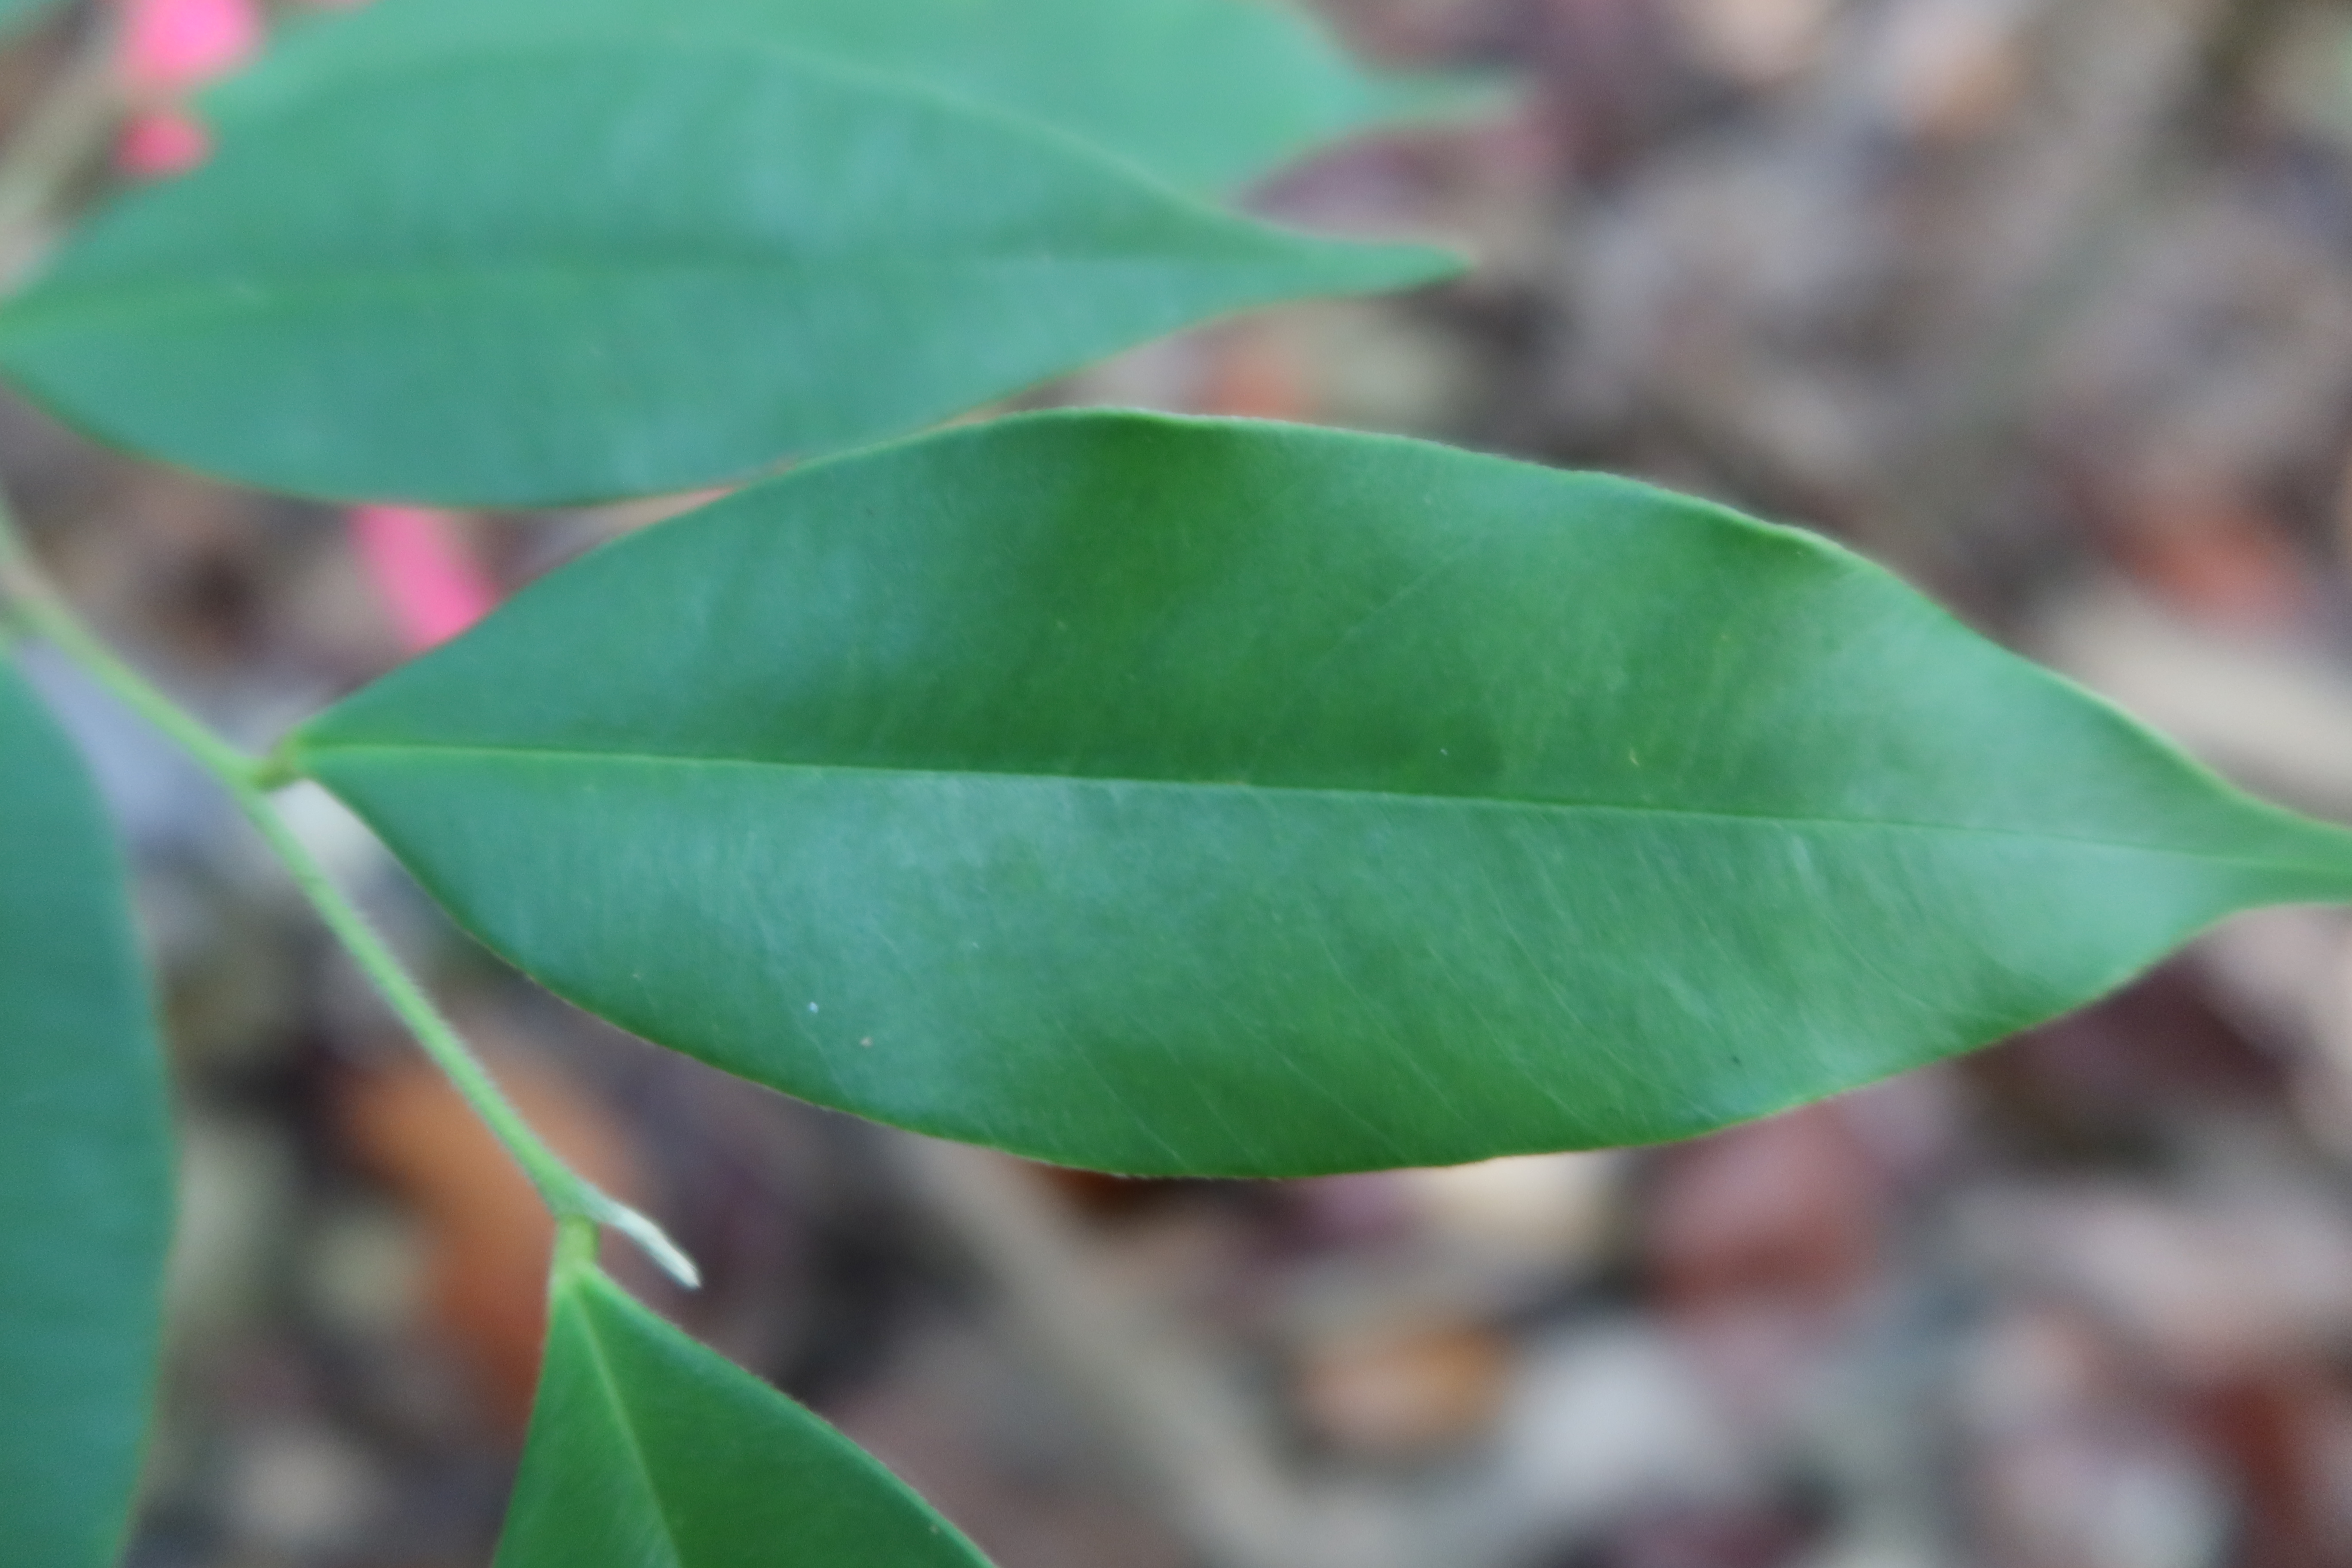
Label: Healthy